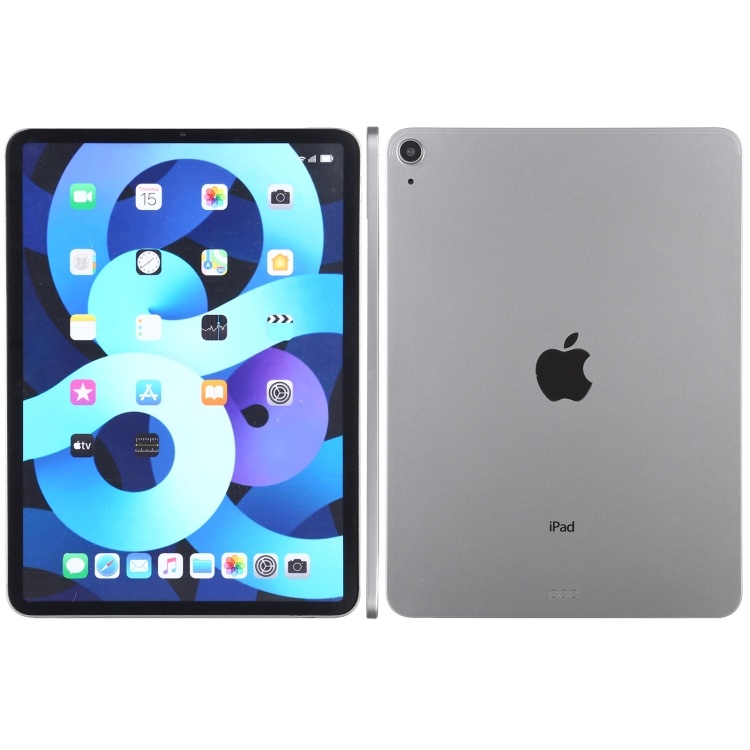
For iPad Air (2020) 10.9 Color Screen Non-Working Fake Dummy Display Model (Grey)
Brand: PMC Jewellery
1. This dummy tablet PC model is designed for iPad Air (2020) 10.9. This fake model is exactly the same in the appearance, size and weight of the real tablet PC, and pattern on the screen, but it canot work. 2. Party Pranks: Great for pranks and parties! Trick your friends and family into thinking you destroyed, damaged, or lost their tablet PC. It is so realistic looking they will not be able to tell the difference. 3. Pretend Play for Kids: Occupy your children by providing them a toy tablet PC so that they do not damage your real one. 4. In-Store Displays and Photo Shoots: Display a model tablet PC instead of real devices to your customers to avoid theft or damage. Use safely in video and photography production shoots, stunts, or media events. 5. Material: Premium ABS plastic screen to avoid glass injure, identical weight as original tablet PC, keys could be pressed but card slot could not be pulled out. 6. Compatible with Accessories and Cases: Works with standard tablet PC cases, data cables, and other accessories just like a real tablet PC. Accessorize your toy tablet PC like you would a real one.
Category: Electronics > Electronics Accessories